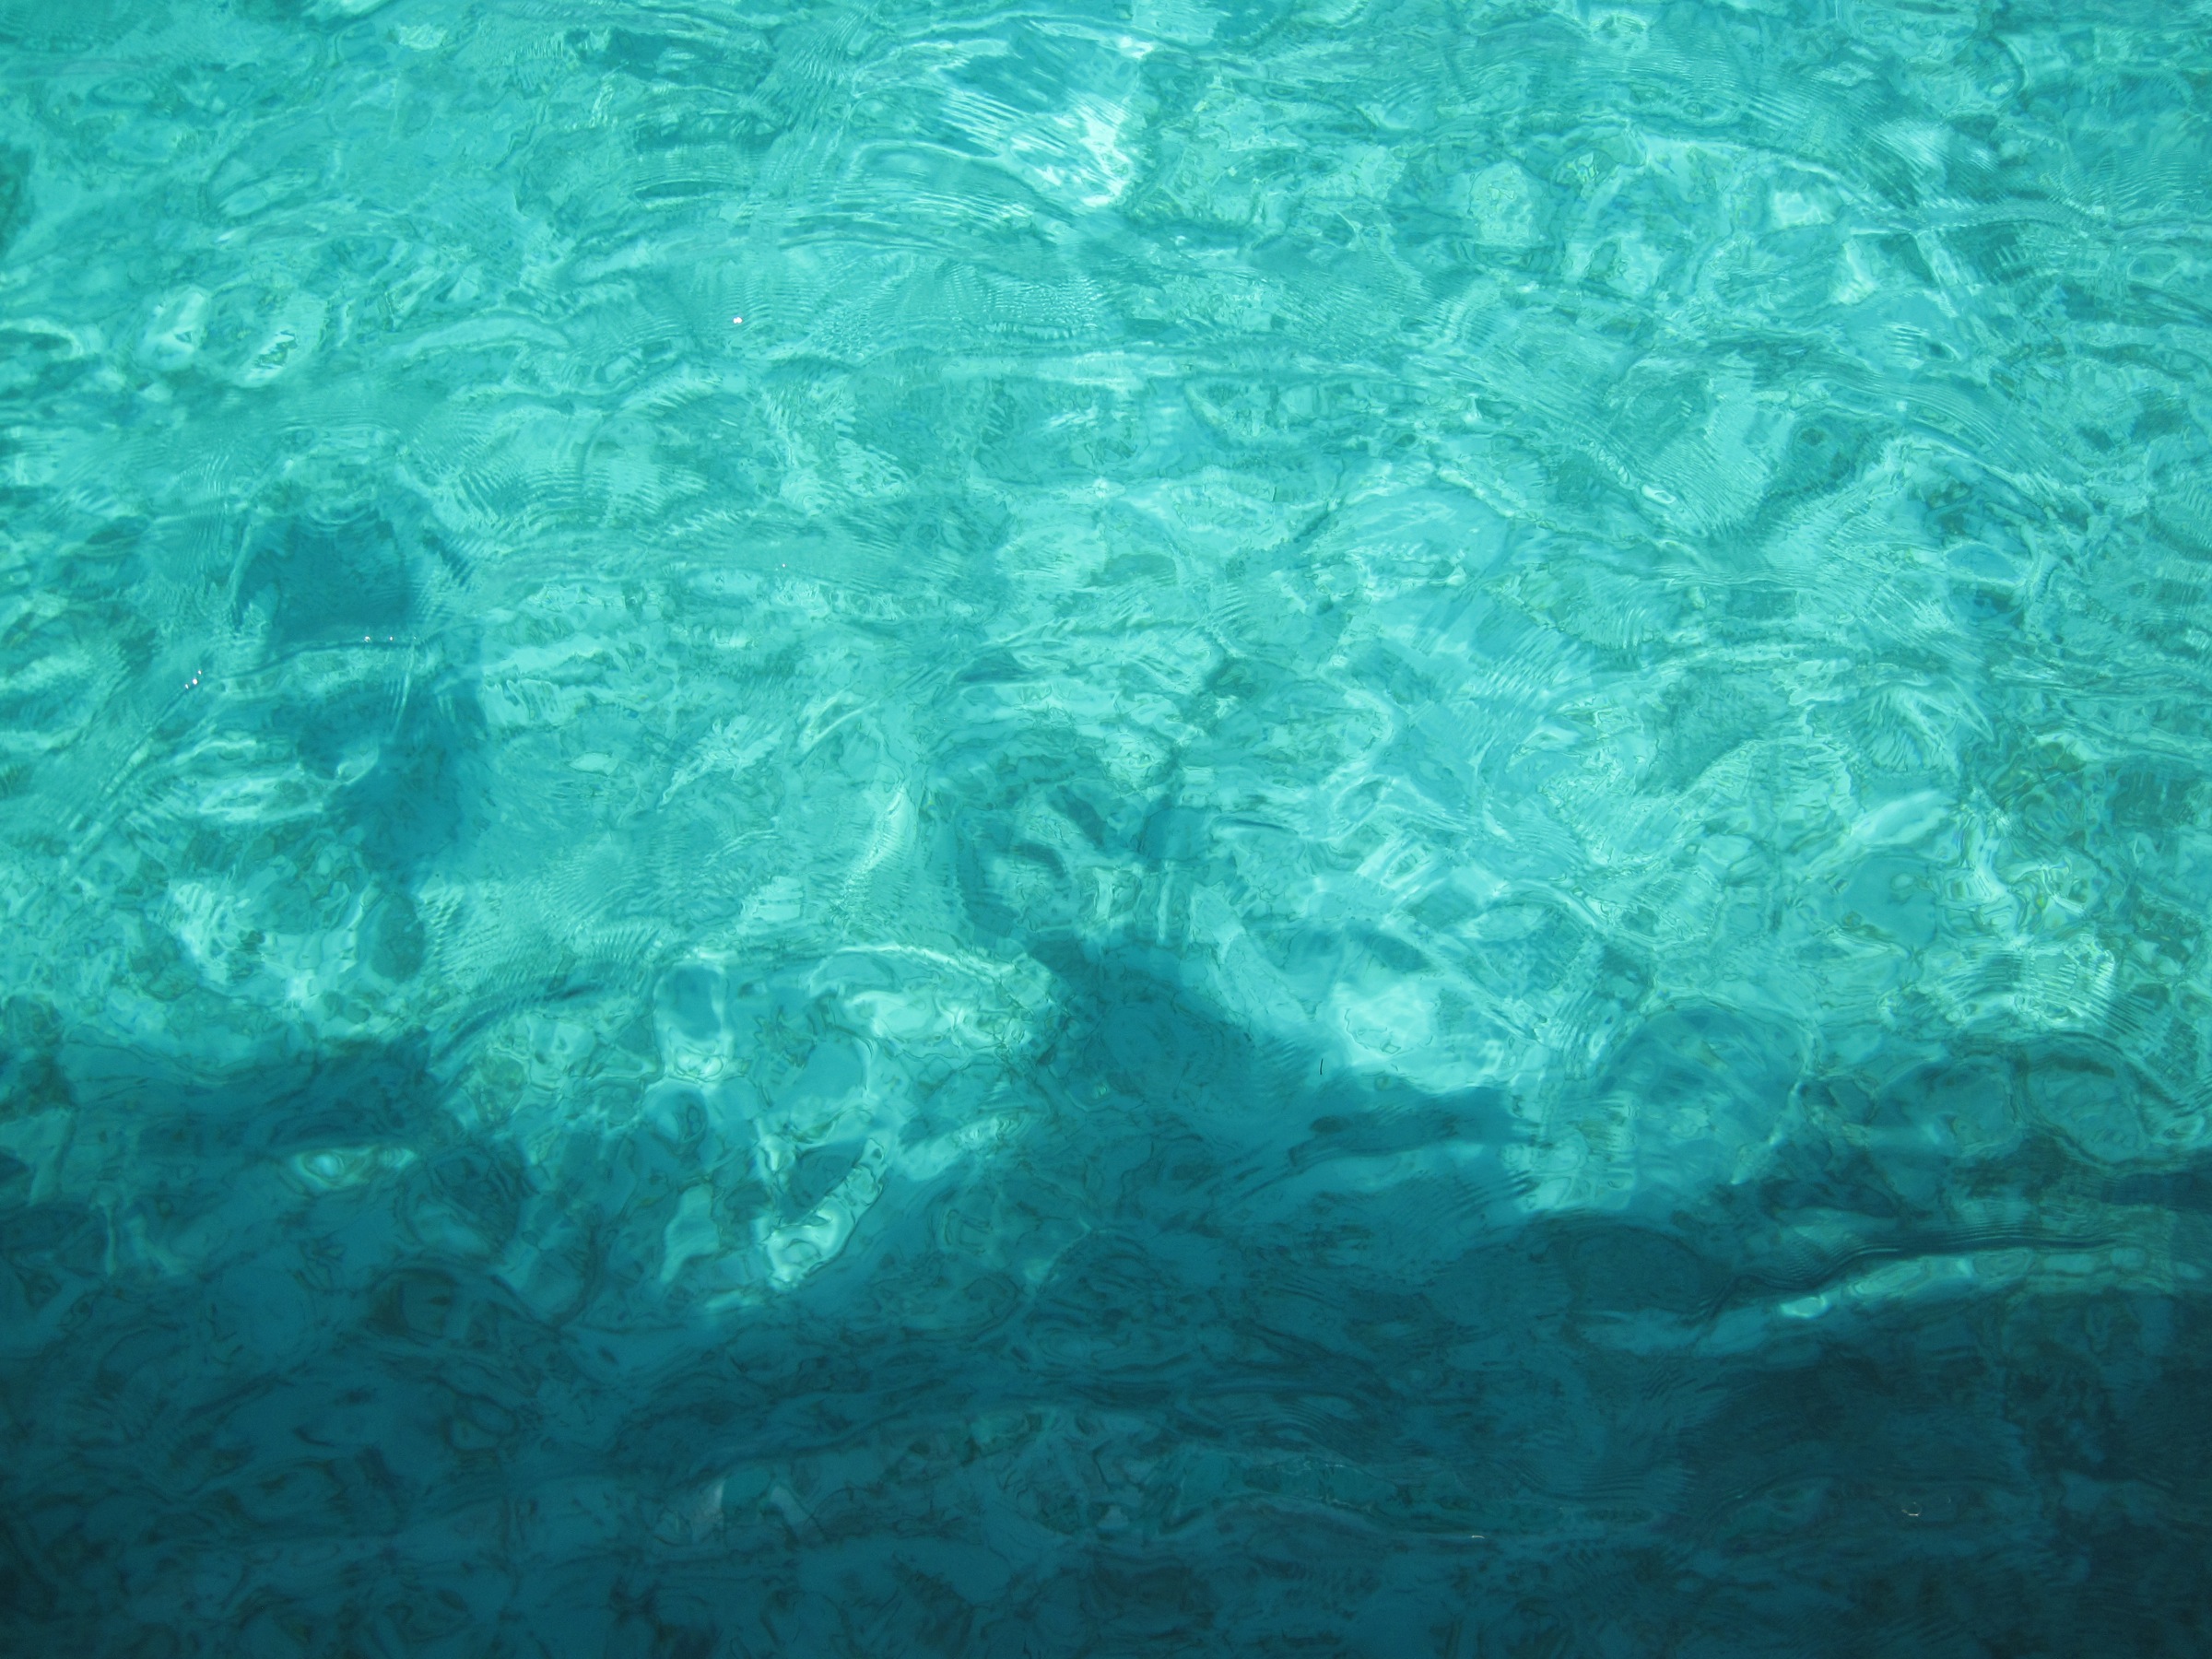
sea, ocean, underwater, biology, reef, bahamas, marine biology